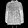
Label: Coat